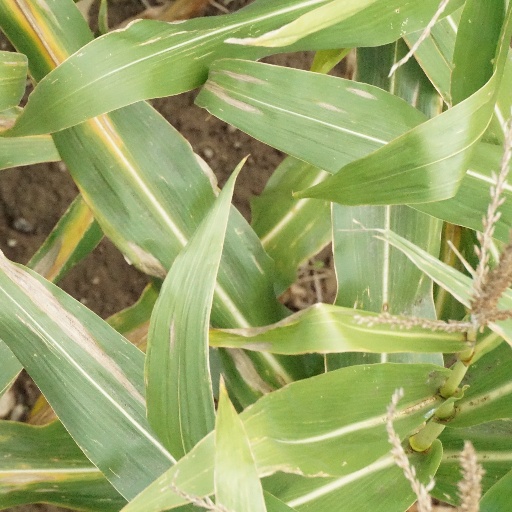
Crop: maize; corn